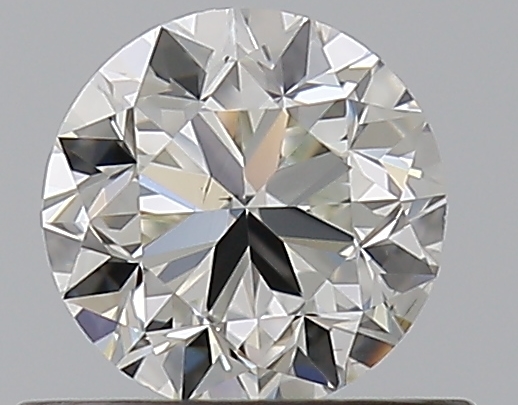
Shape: round
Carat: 0.5
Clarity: VS2
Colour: I
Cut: GD
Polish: EX
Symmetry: VG
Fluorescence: N
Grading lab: GIA
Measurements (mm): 4.83 x 4.87 x 3.2